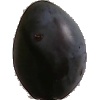
Label: Plum 3